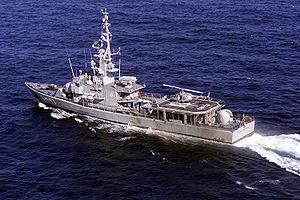
La Marine équatorienne est une composante des Forces armées équatoriennes.